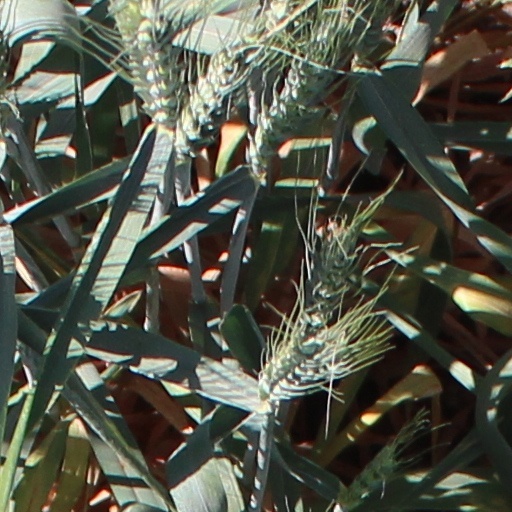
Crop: wheat